Museo civico aufidenate Antonio De Nino

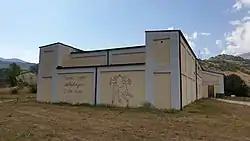

Museo civico aufidenate Antonio De Nino (Italian for "Antonio De Nino Aufidena Civic Museum") is an archaeology museum in Alfedena, Abruzzo.